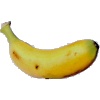
Label: banana_lady_finger